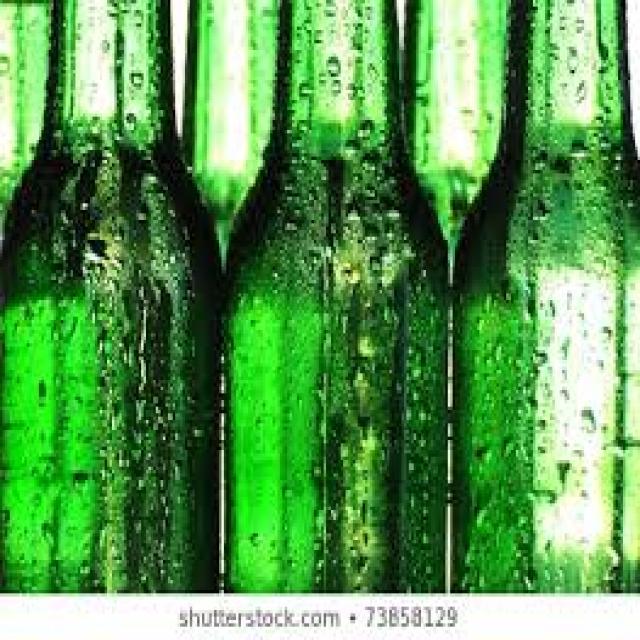
Label: Glass